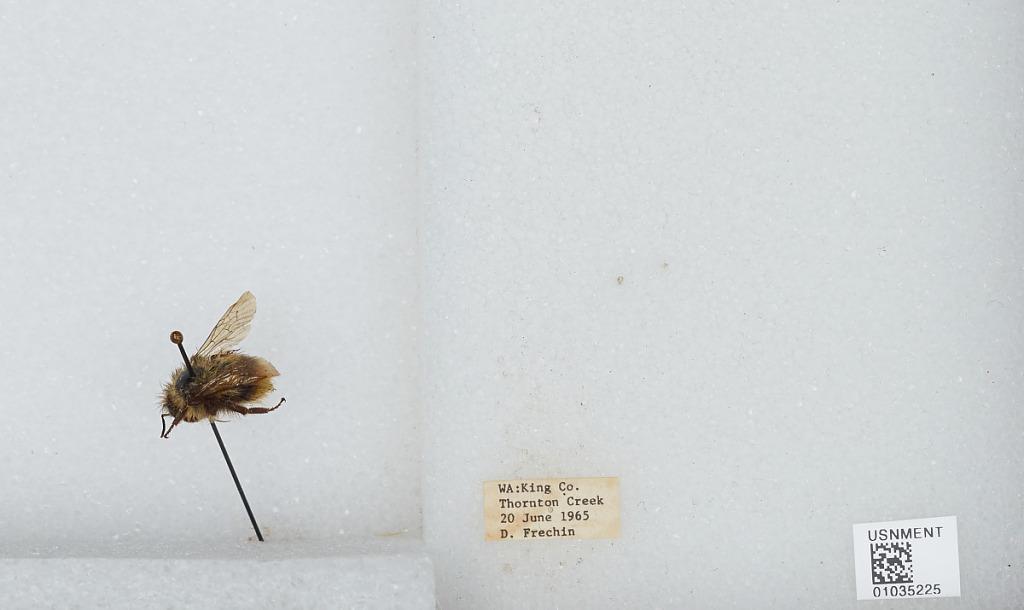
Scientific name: Bombus (Pyrobombus) mixtus Cresson
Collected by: D. Frechin
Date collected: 1965-6-20
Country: United States
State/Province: Washington
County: King
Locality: Thornton Creek
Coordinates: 47.7031, -122.309